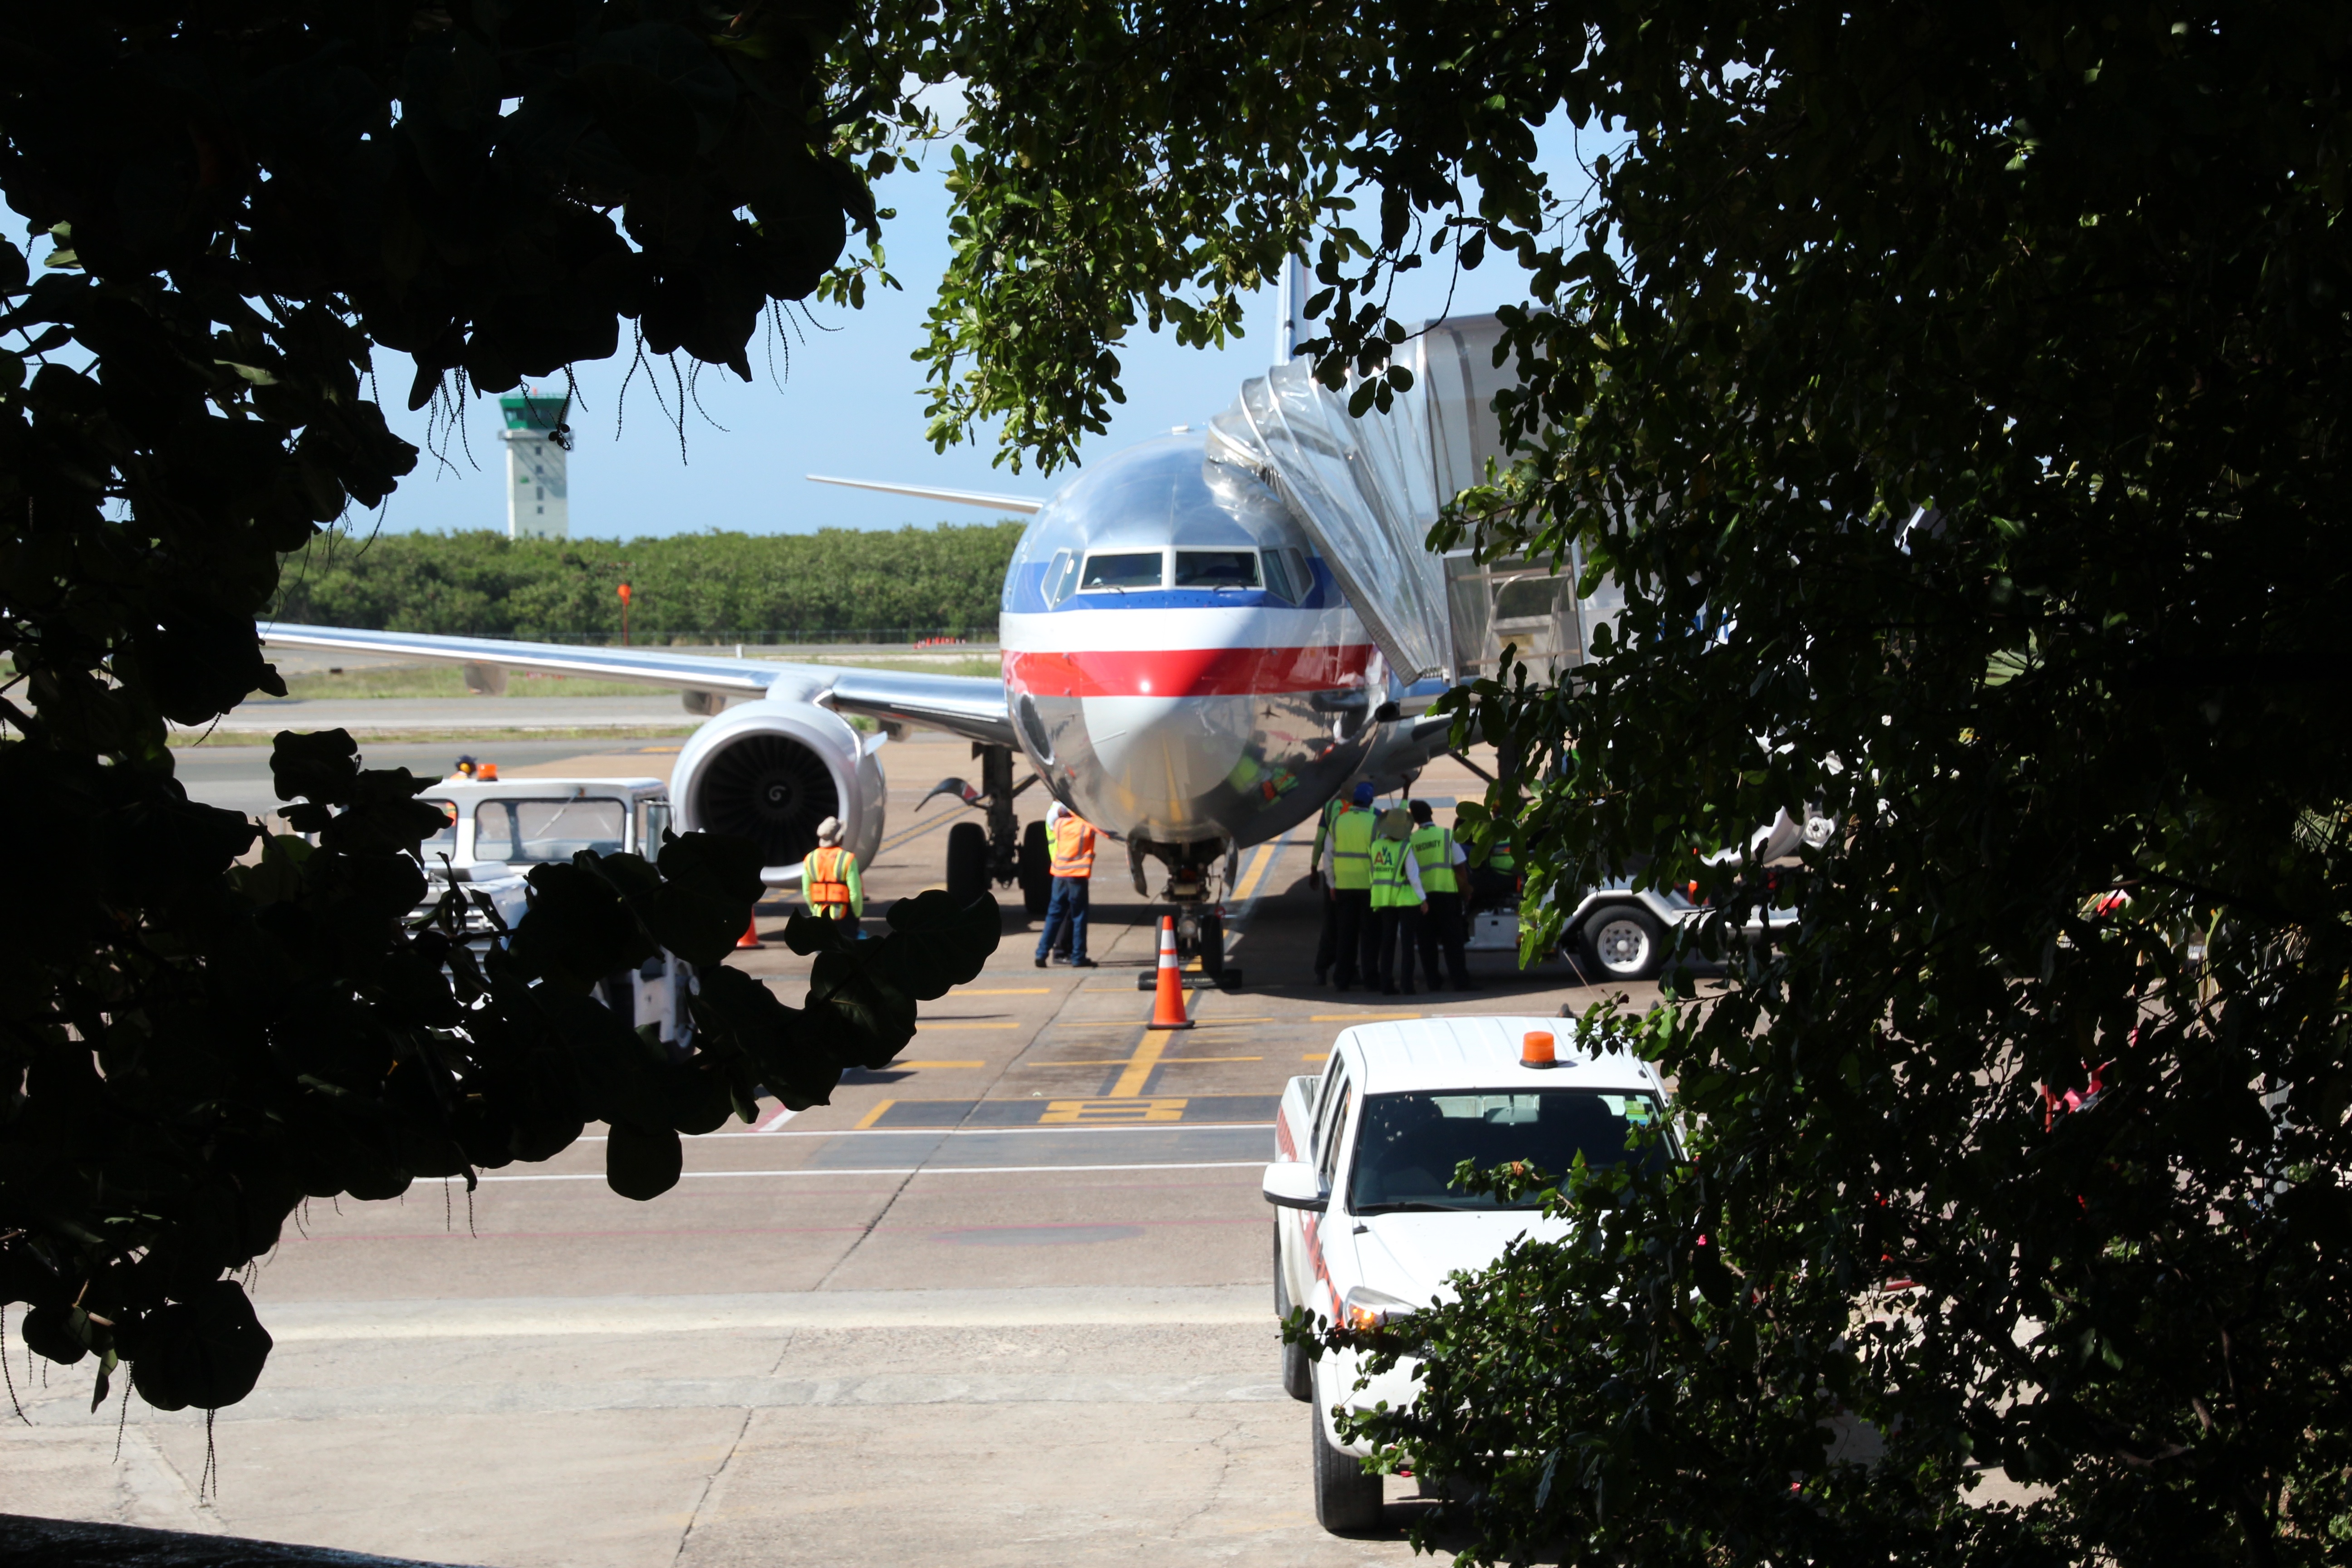
airplane, aircraft, transport, vehicle, aviation, infrastructure, atmosphere of earth